Fête

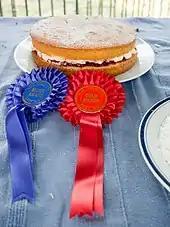
An award-winning Victoria sponge cake from Ruskin Park fête in London

Attractions seen at village fêtes include tombolas, raffles, bowling for a pig, coconut shies, bat a rat stalls, white elephant stalls, cakes, and home produce such as jams and pickles. Competitive baking, such as making Victoria sponge cake, is part of the classic British fête. Filmed in bunting-draped marquees in scenic gardens, "The Great British Bake Off" television series is inspired by the quintessential English village fête. Entertainment at fêtes may include Morris dancing, tug of war, fancy dress, and pet shows. The fête itself is a variation of a fair.